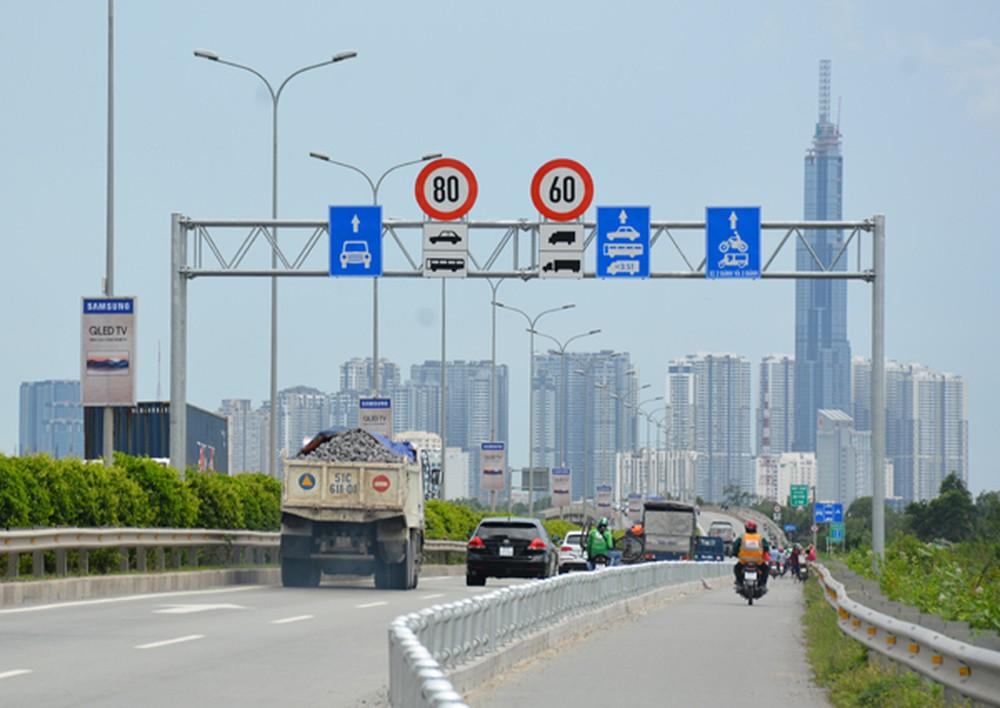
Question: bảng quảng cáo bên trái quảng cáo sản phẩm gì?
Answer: bảng quang cáo sản phẩm qled tv